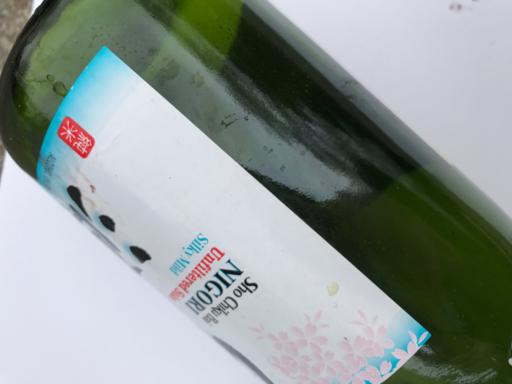
Waste category: glass